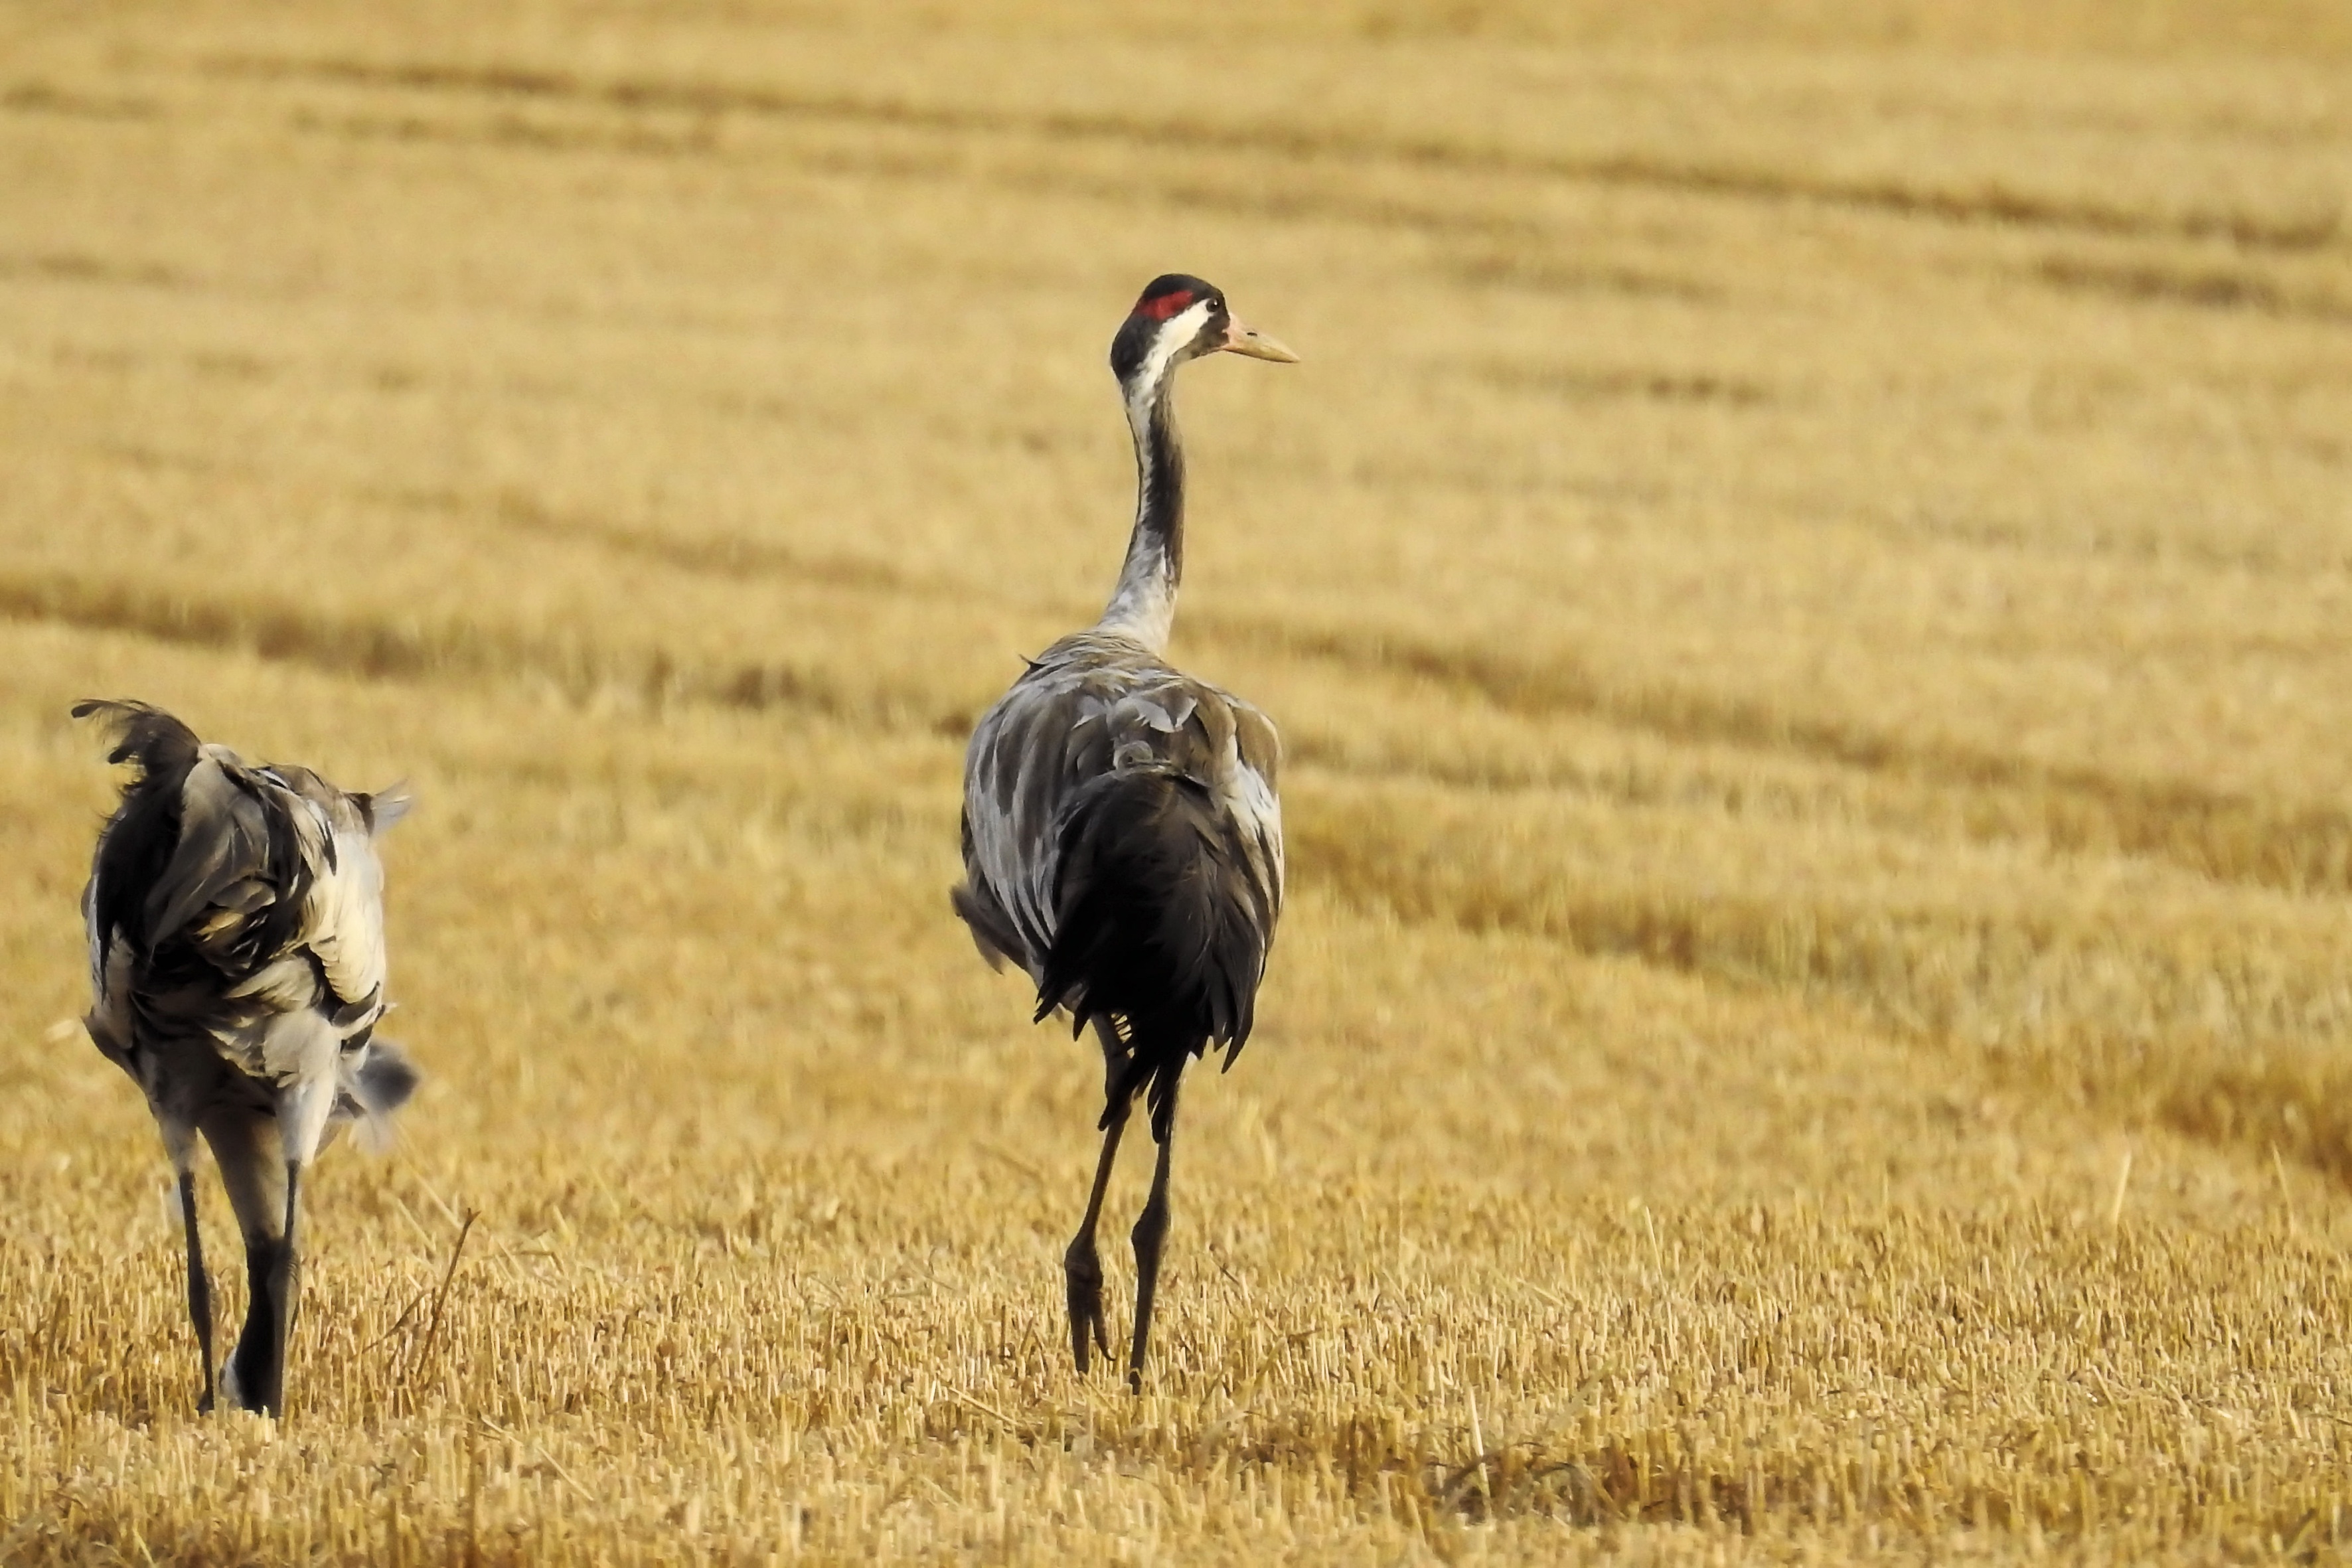
bird, prairie, wildlife, beak, ostrich, fauna, savanna, stubble, birds, vertebrate, cranes, crane, ratite, foraging, flightless bird, migratory birds, crane like bird